Janet Archer

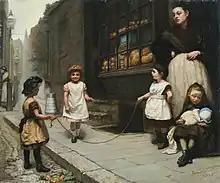
"The Skipping Rope" (1883)

Archer studied under Hubert von Herkomer in Bushey after which she was based in London, living in Croydon and Chelsea at different times. She painted portraits and genre scenes and, between 1873 and 1893, exhibited several works at the Royal Academy in London. These included works such as "Feathered Friends", "An Arab's Head" and a view of "Port Isaac, Cornwall". Other works exhibited by Archer included "Children of the Great City", "There's Father's Boat" and the "Orange-seller". Archer is also known to have exhibited with the Royal Society of British Artists and the New Watercolour Society. Between 1875 and 1913 she also exhibited with the Society of Women Artists.